Alto Milanese

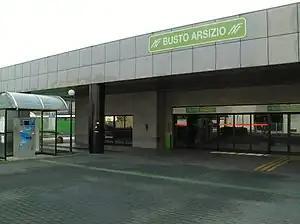
Busto Arsizio Nord railway station

During the early Middle Ages, the Alto Milanese was divided between the counties of Seprio (with the capital Castelseprio) and Burgaria (probably linked to Parabiago), two counties dependent on the March of Lombardy; between the 13th and 15th centuries, with the dissolution and disappearance of the two counties, the Alto Milanese began to distinguish itself as an area of influence of Busto Arsizio, Legnano and Gallarate.